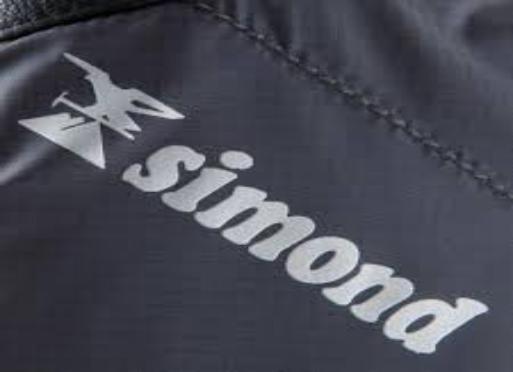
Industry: Clothes